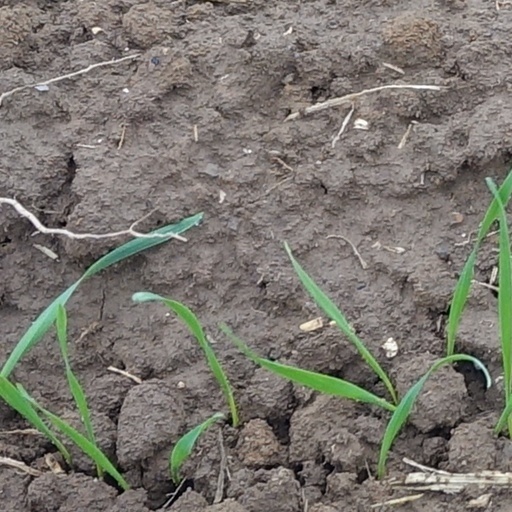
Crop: wheat